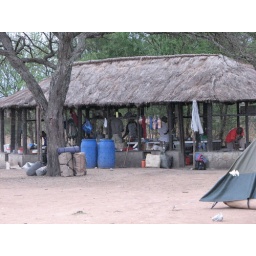
although the big blue jars - those were turned upside down during the night.. either by monkeys or hyenas